Second Anglo-Maratha War

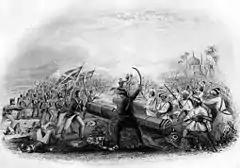
Battle of Assaye, 1st Battalion 8th Regiment of Native Infantry charge at the cannon, led by Captain Hugh Macintosh

This act on the part of the Peshwa, their nominal overlord, horrified and disgusted the Maratha chieftains; in particular, the Scindia rulers of Gwalior and the Bhonsale rulers of Nagpur and Berar contested the agreement.